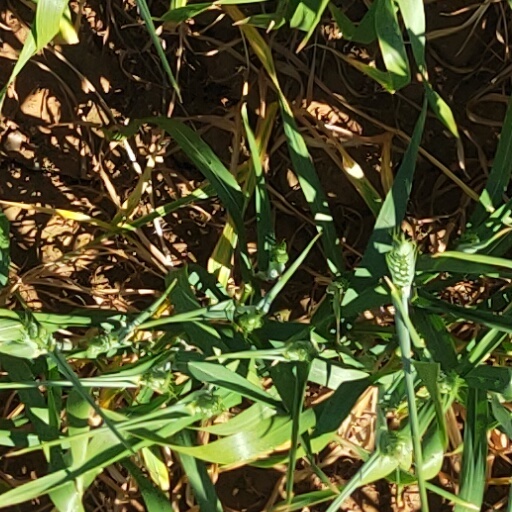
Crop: wheat